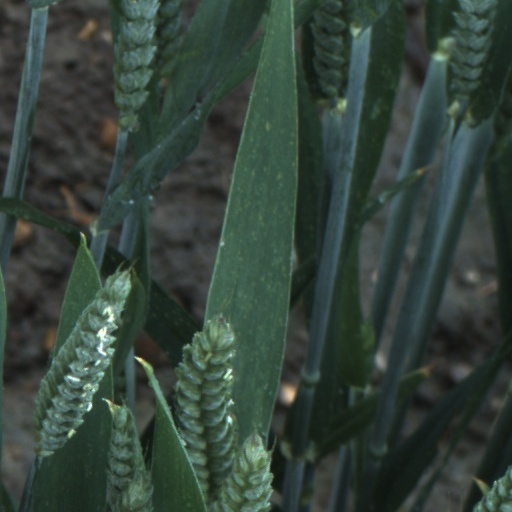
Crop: wheat